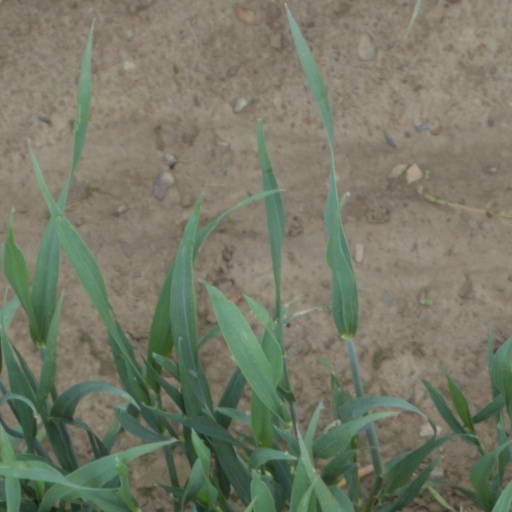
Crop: wheat